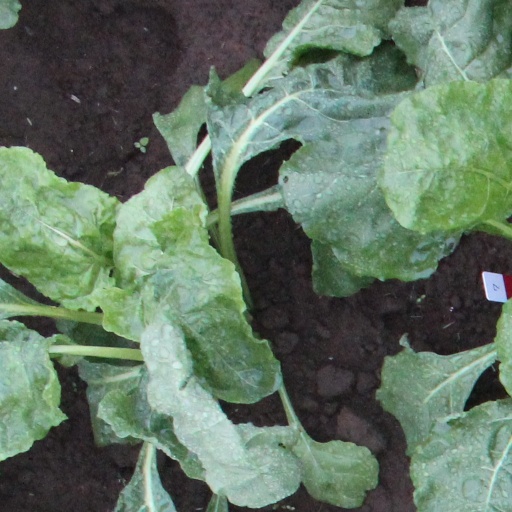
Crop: sugar beet